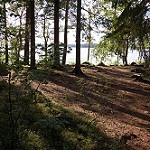
Label: forest